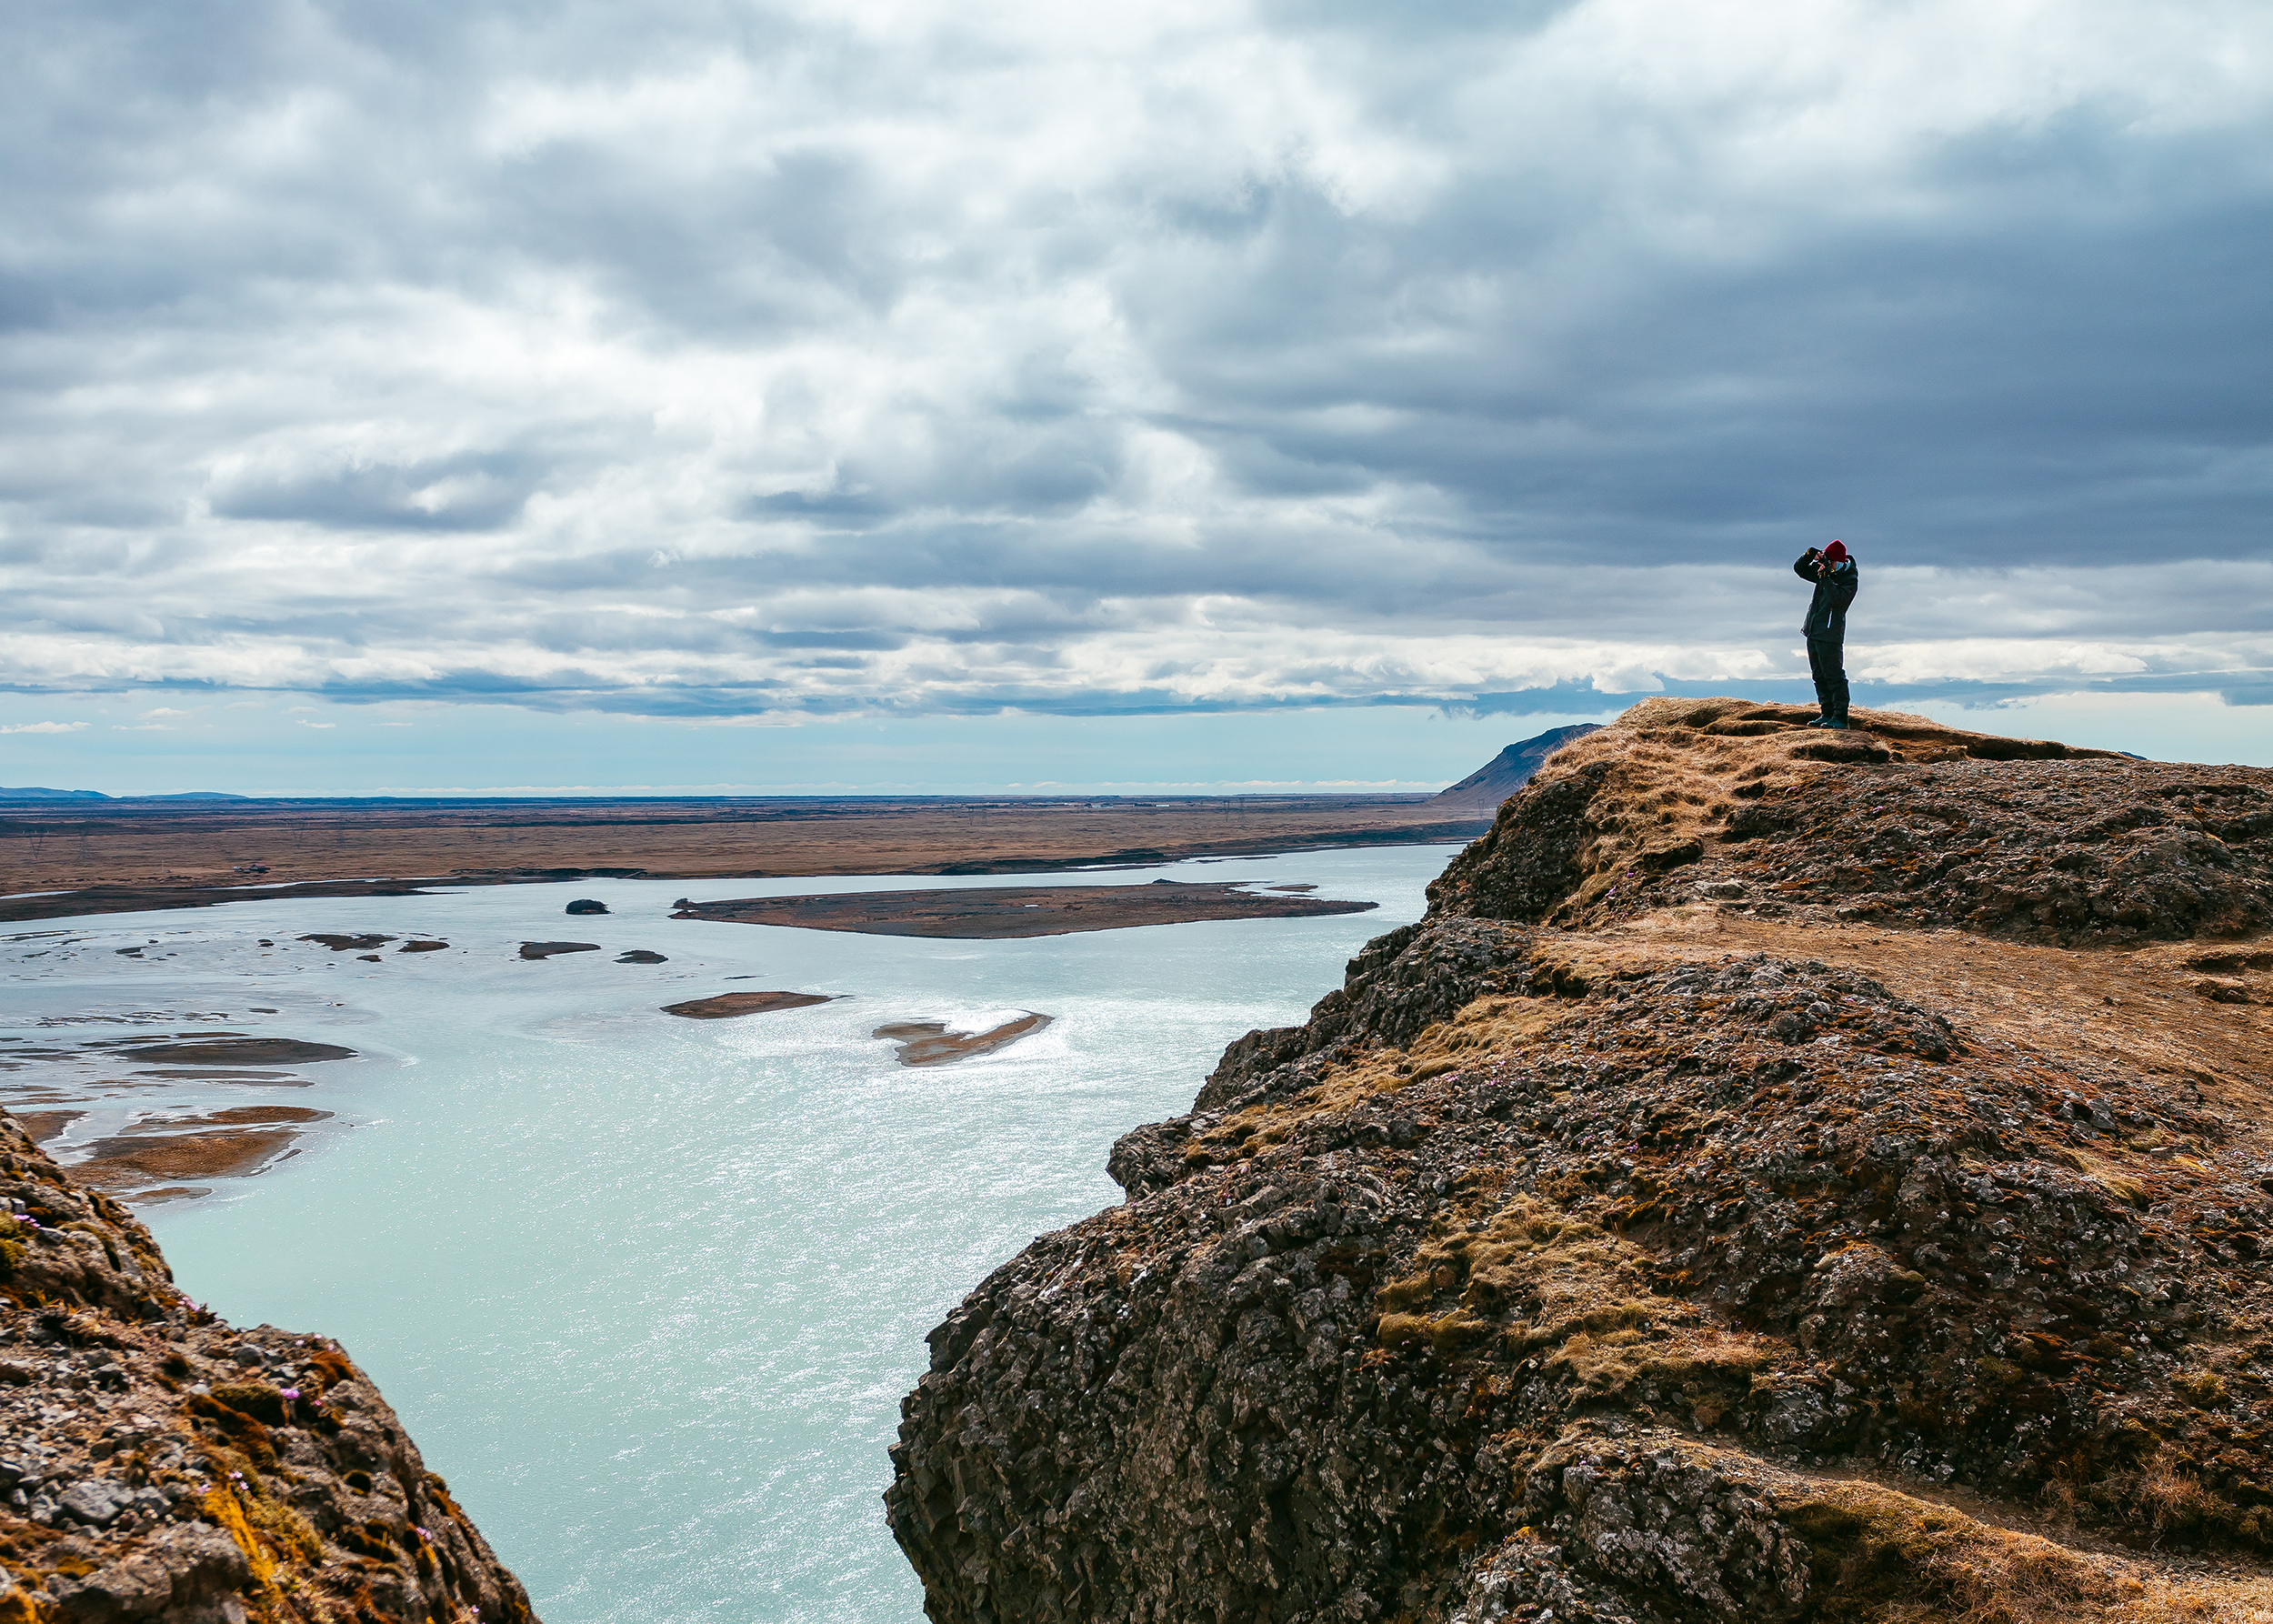
beach, landscape, sea, coast, water, nature, sand, rock, ocean, horizon, mountain, cloud, sky, shore, wave, lake, cliff, cove, reflection, tower, bay, terrain, material, body of water, loch, cape, landform